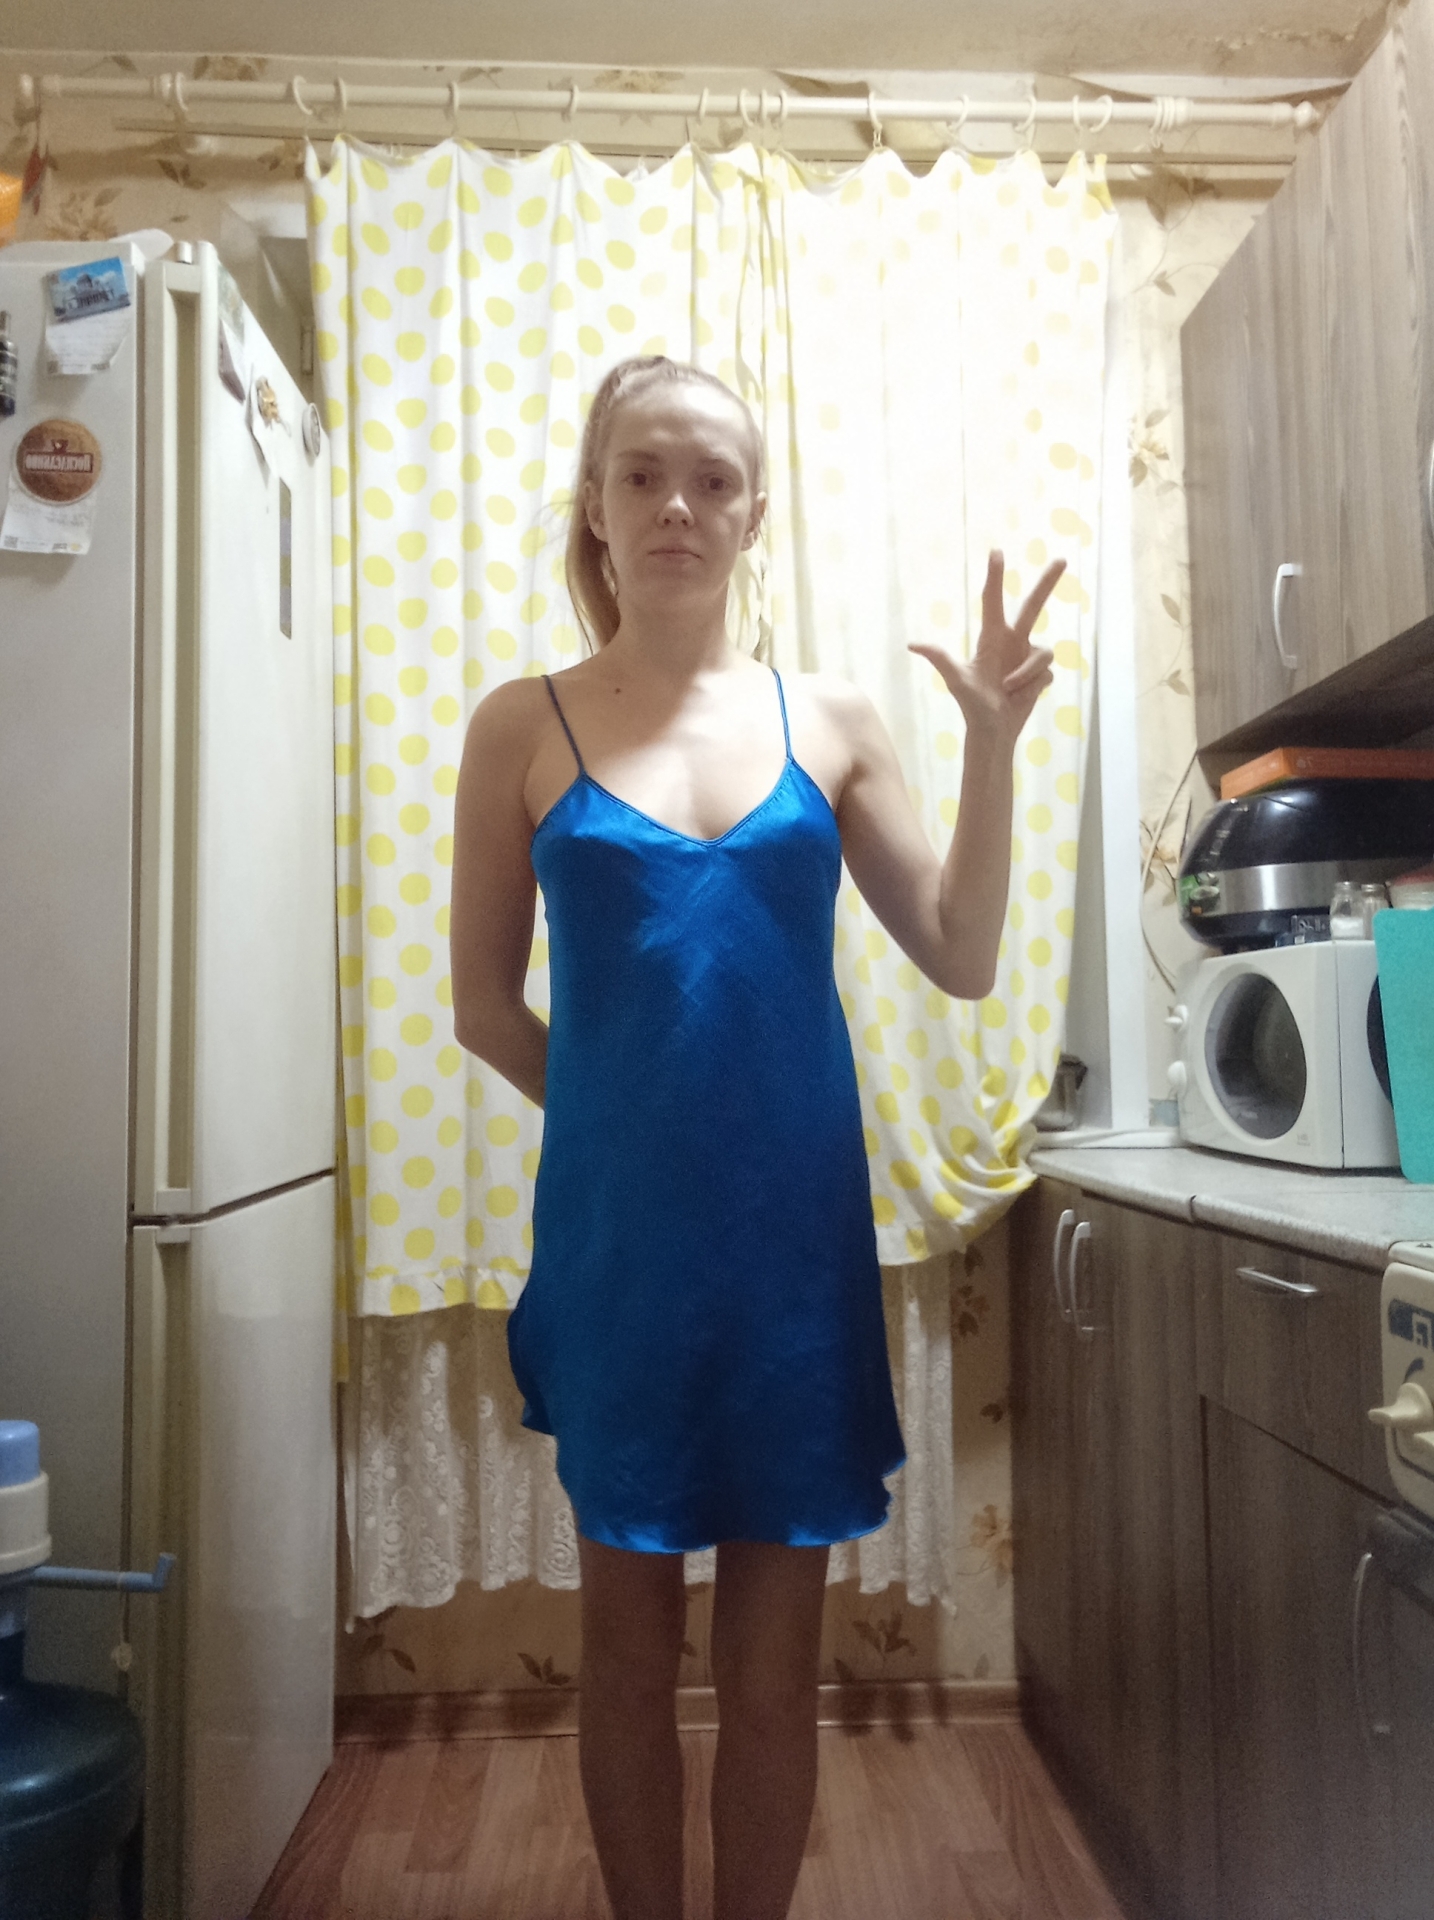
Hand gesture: three2